List of defence research centers in Hyderabad

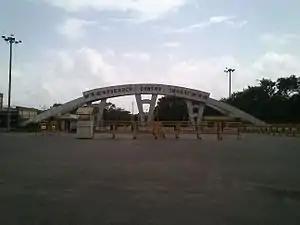
Research Centre Imarat

Hyderabad, India is a major hub of Defense research and missile technology in India. The city houses many multinational and Indian premier research centers for defense technology.